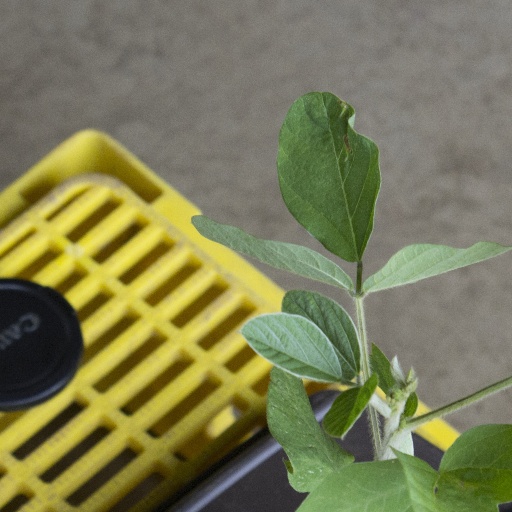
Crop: soybean